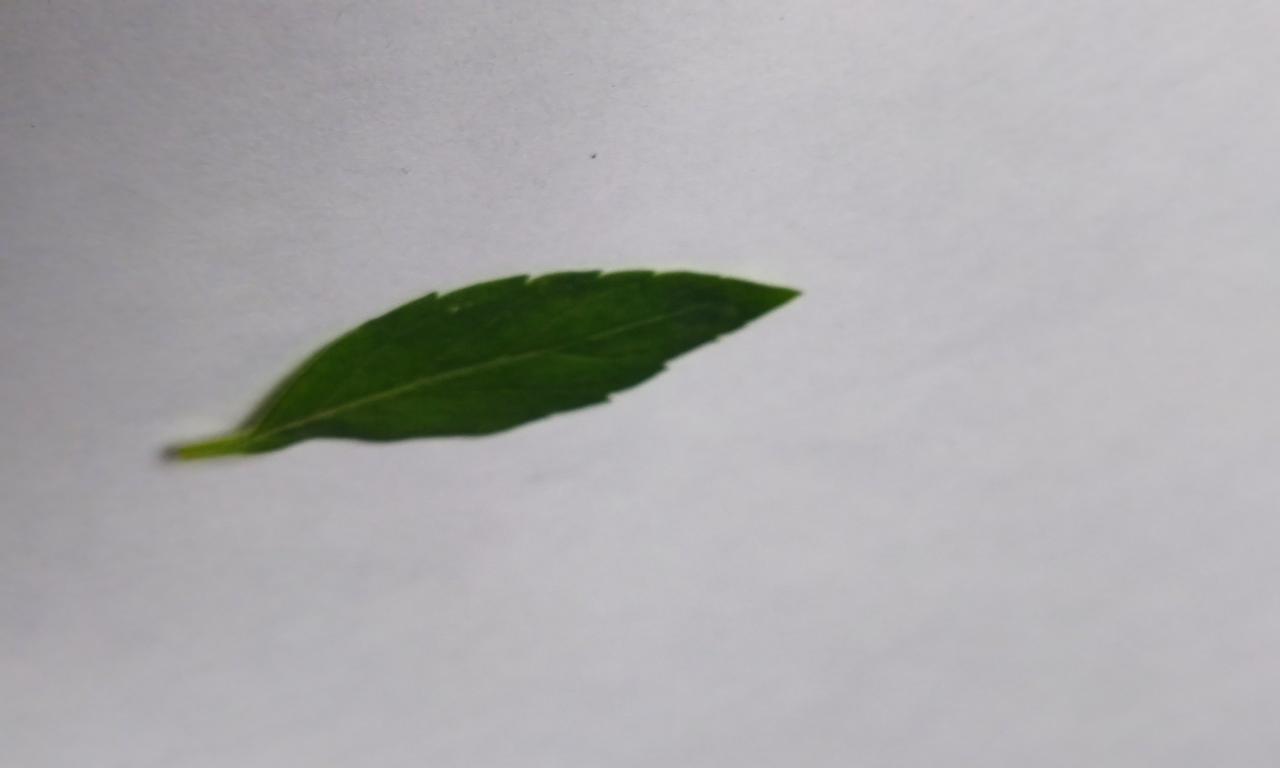
Label: Fresh